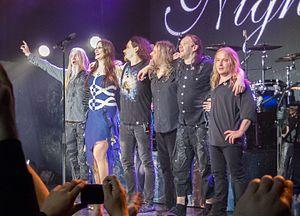
Nightwish est un groupe de metal symphonique finlandais originaire de Kitee, dans la région de la Carélie du Nord. Formé en 1996, il est considéré comme l'un des représentants du genre et comme l'un des groupes responsables du gain de popularité que connaît le metal symphonique à la fin des années 1990. Bien que le groupe soit devenu célèbre dans son pays natal dès la sortie de son premier single, The Carpenter, sa renommée internationale ne débute qu'avec la sortie des albums Oceanborn et Wishmaster. La chanson Sleeping Sun est le premier des singles du groupe à paraître au-delà des frontières de la Finlande, lui permettant ainsi de se faire connaître à travers toute l'Europe.